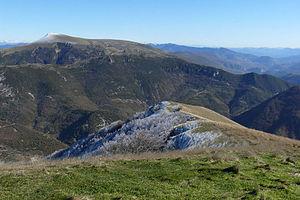
Au sommet de la Miélandre, vue directe sur la Montagne d'Angèle (1606 m).
La montagne d'Angèle est située dans le Sud du département de la Drôme.